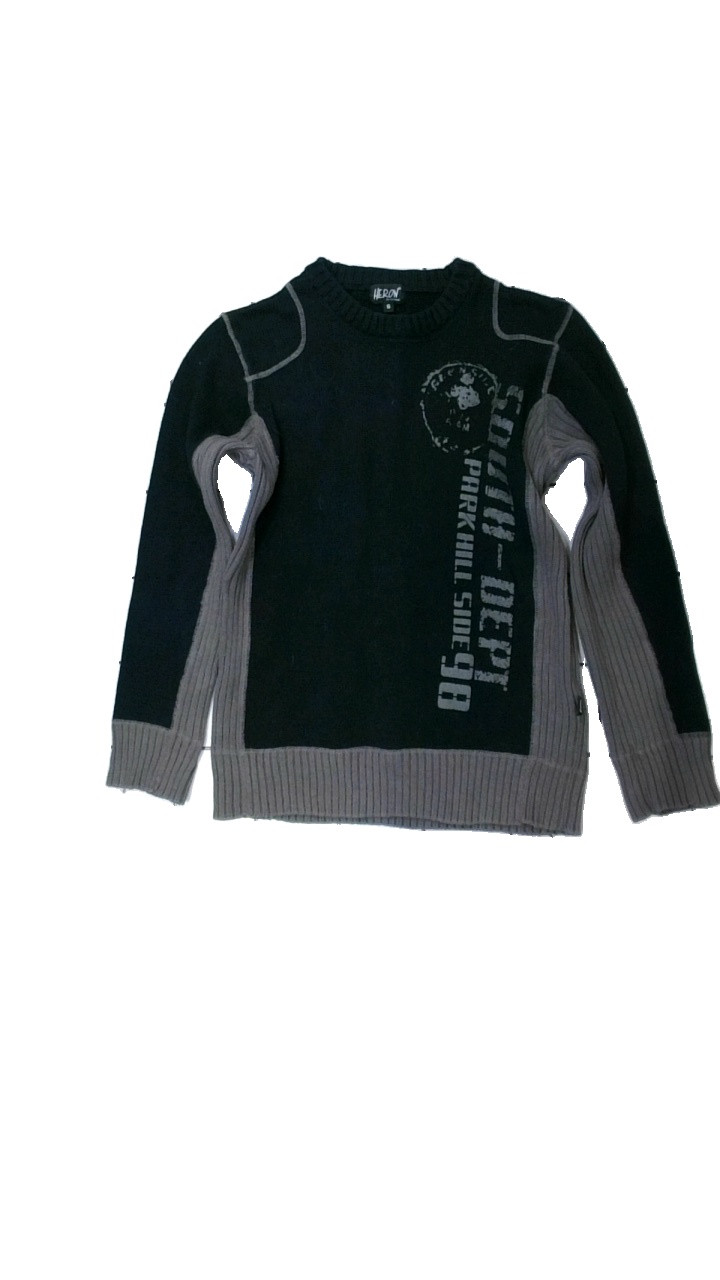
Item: Sweater (Men)
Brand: Heron
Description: svart långärmad tröja med text fram, hårig
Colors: Grey, Black
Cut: Regular
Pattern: Other
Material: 100% cotton
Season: All
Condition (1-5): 4
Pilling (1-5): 5
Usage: Reuse
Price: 50-100